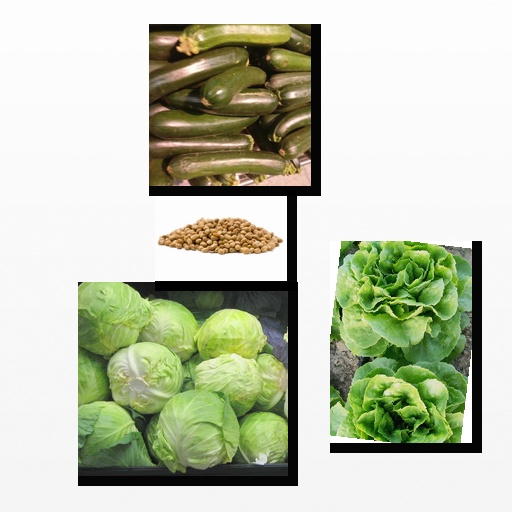
Food items: cabbage, soybean, lettuce, zucchini